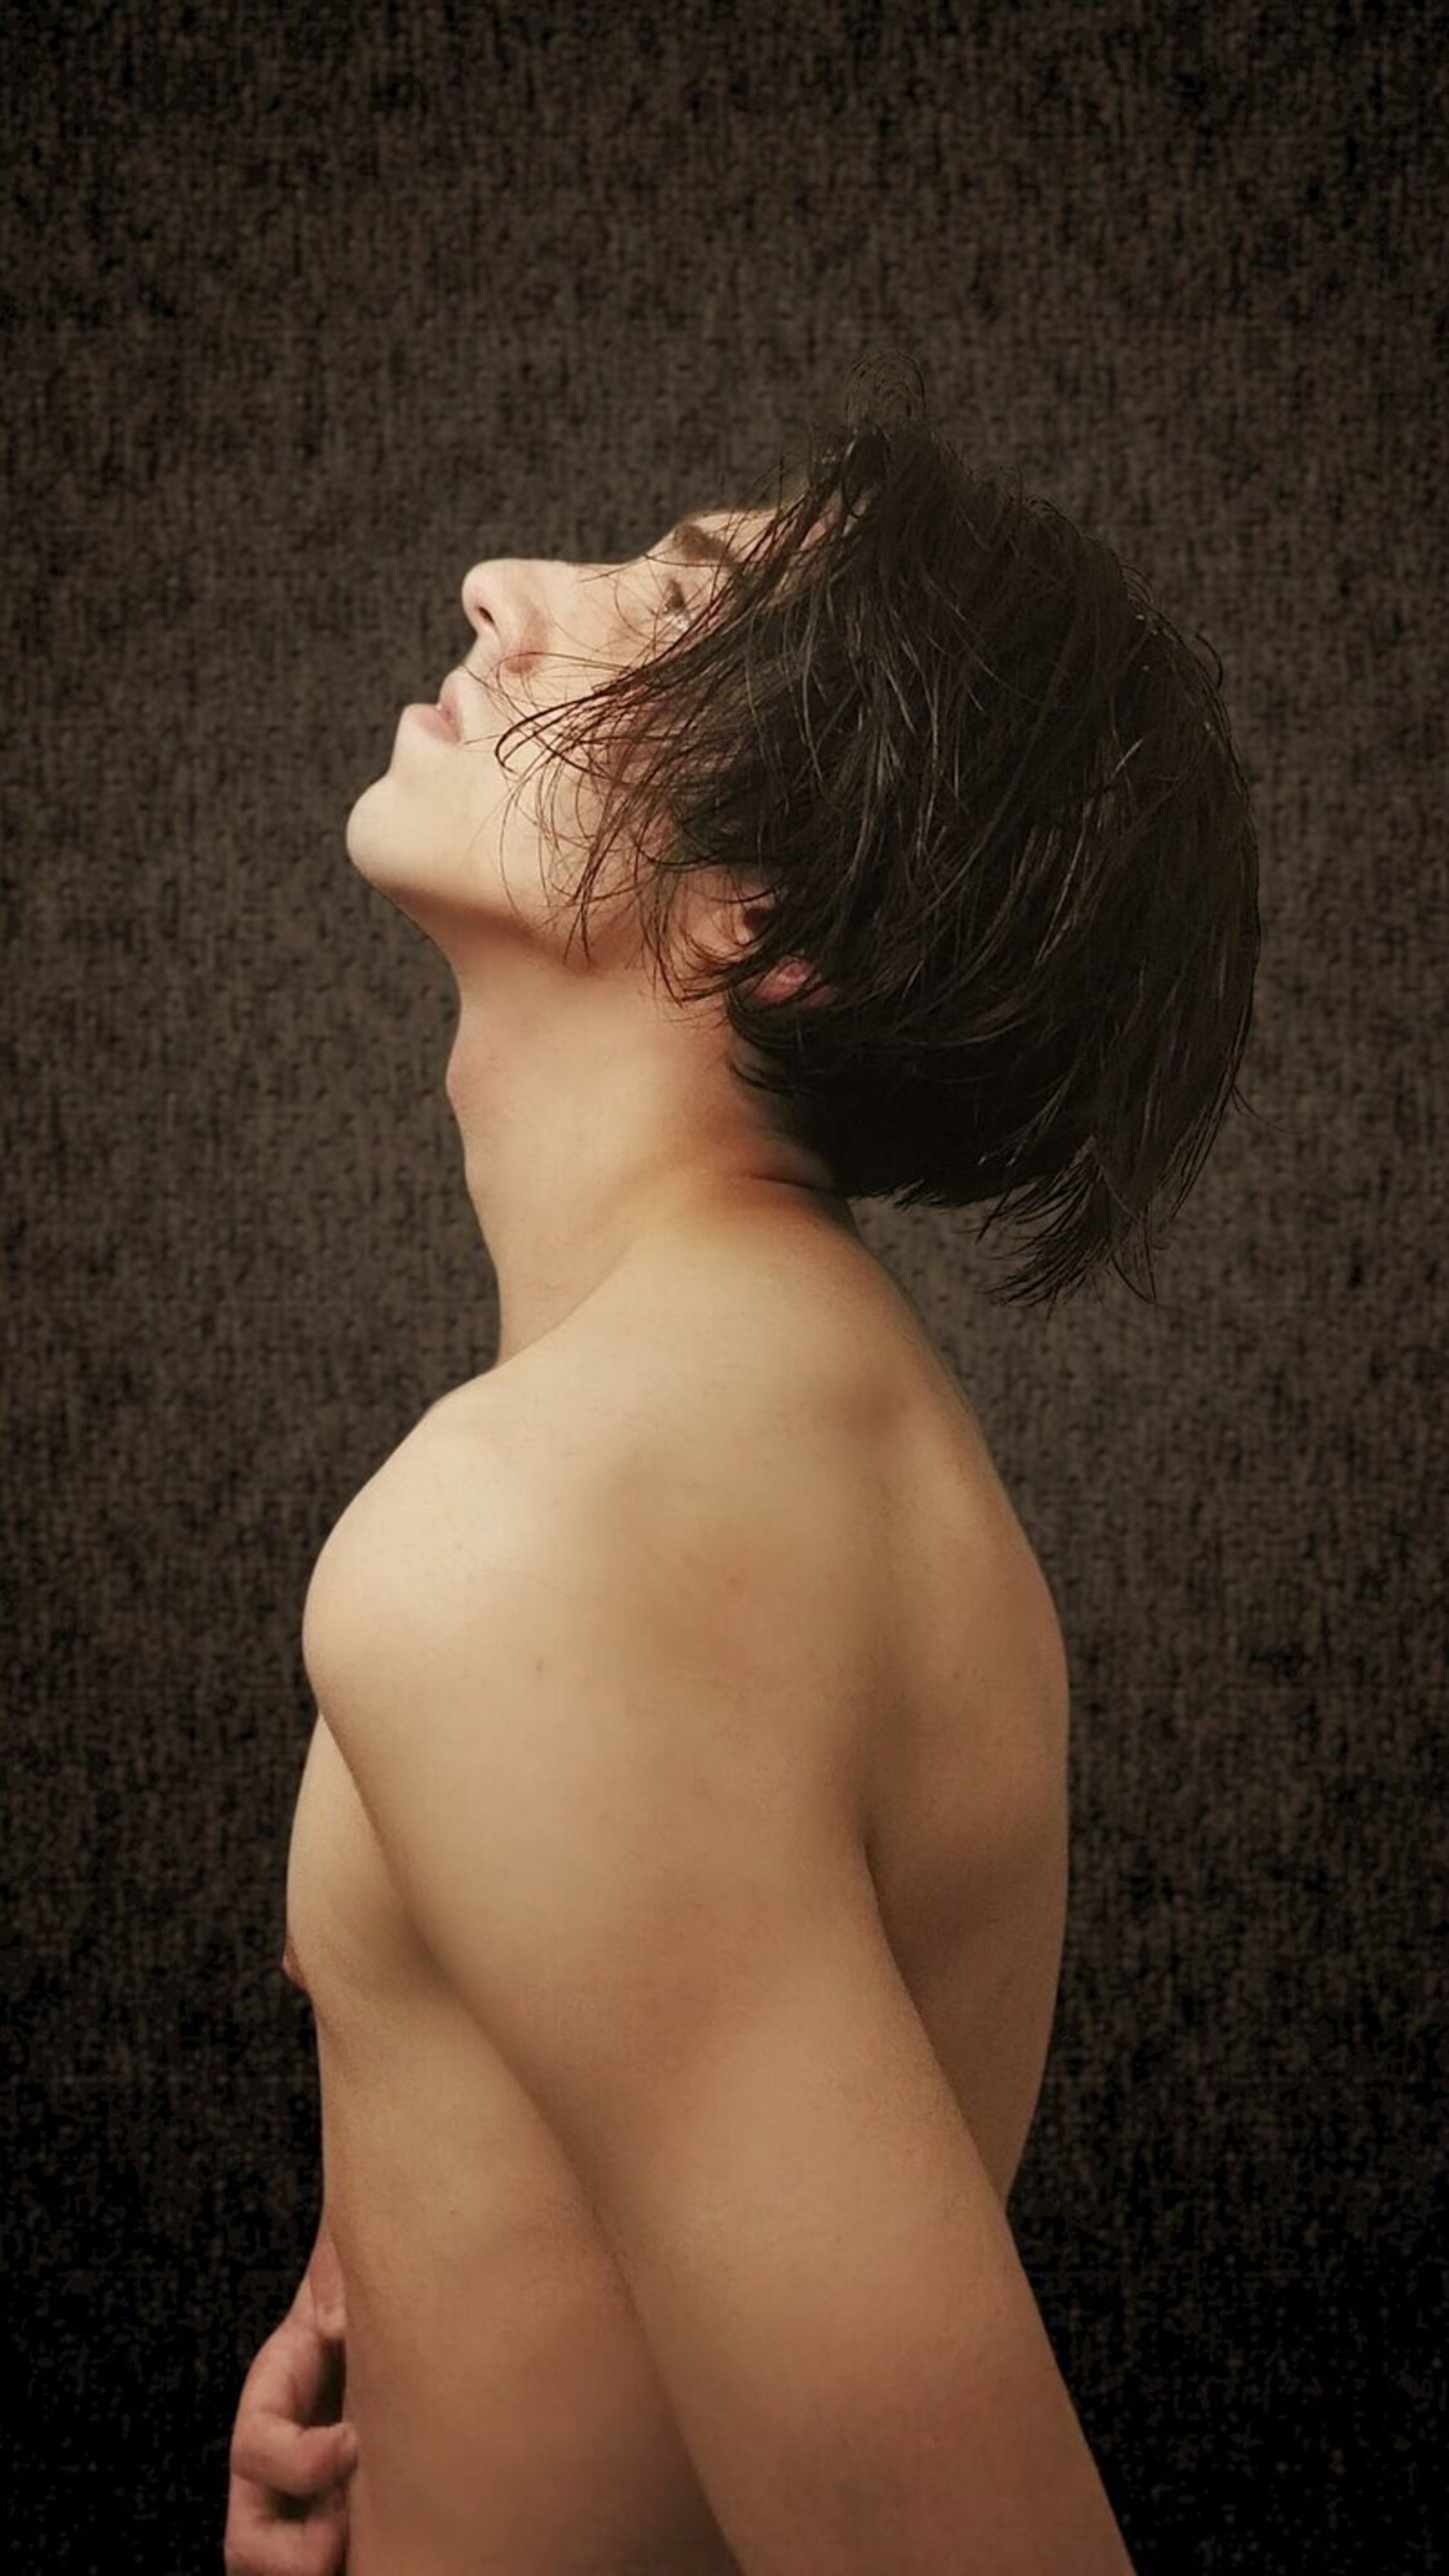
model, nose, lip, chin, shoulder, neck, eyelash, flash photography, human body, jaw, beard, plant, art, chest, black hair, trunk, Barechested, close up, blond, elbow, darkness, brown hair, back, flesh, abdomen, self portrait, art model, visual arts, facial hair, artifact, portrait, painting, portrait photography, fur, illustration, sitting, photo shoot, child, monochrome, headpiece